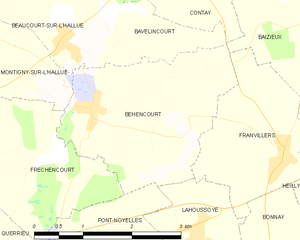
Carte des communes françaises Béhencourt